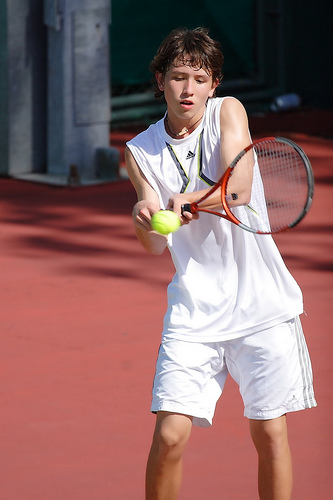
một nam vận động viên tennis đang chuẩn bị đánh bóng